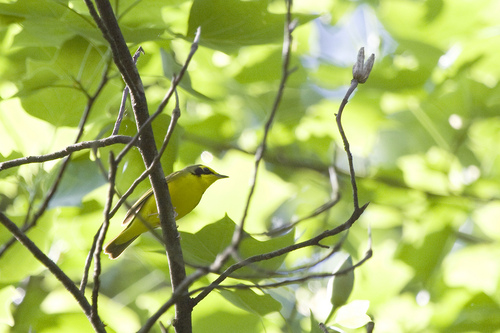
the bird has a yellow breast and belly as well as small bill.
a small bird that is completely yellow underneath, olive green on top, and has a black spot behind its eye.
a small yellow bird with a very narrow, pointed beak.
this yellow bird features a narrow, sharp, short beak and black shades around its eyes and head region.
this is a yellow bird with a gray wing and a black eye.
this bird has wings that are black with a yellow belly
this is a tiny bird with a yellow breast, belly and abdomen, a gray crown and gray secondaries.
this bird is yellow with black and has a very short beak.
this bird is yellow in color, with a small sharp beak.
this bird is yellow with black and has a very short beak.
Species: Kentucky Warbler